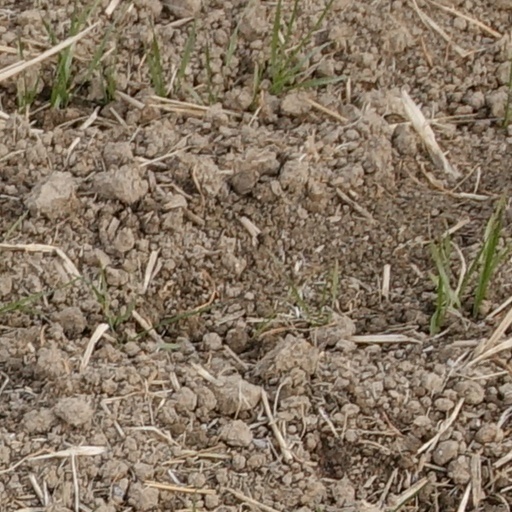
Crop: wheat